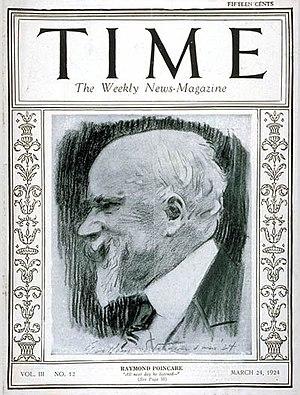
Cette page concerne l'année 1924 du calendrier grégorien.